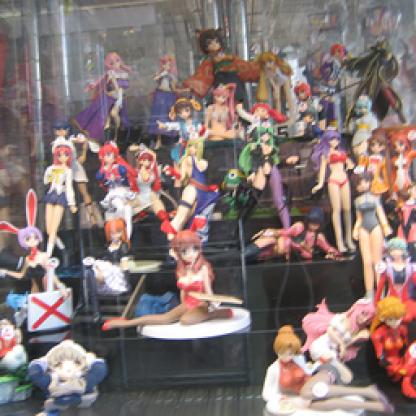
Scene: Indoor